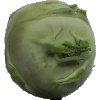
Label: kohlrabi